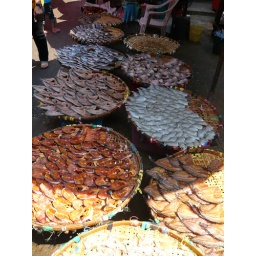
fish on the market in ayutthaya